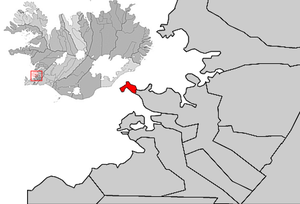
Seltjarnarnes est une municipalité d'Islande, située sur la péninsule qui porte son nom et qui abrite la grande agglomération de Reykjavik dont Seltjarnarnes fait donc partie. La ville a été municipalisée en 1947. C'est la municipalité ayant la plus petite superficie de tout le pays avec 2 km².